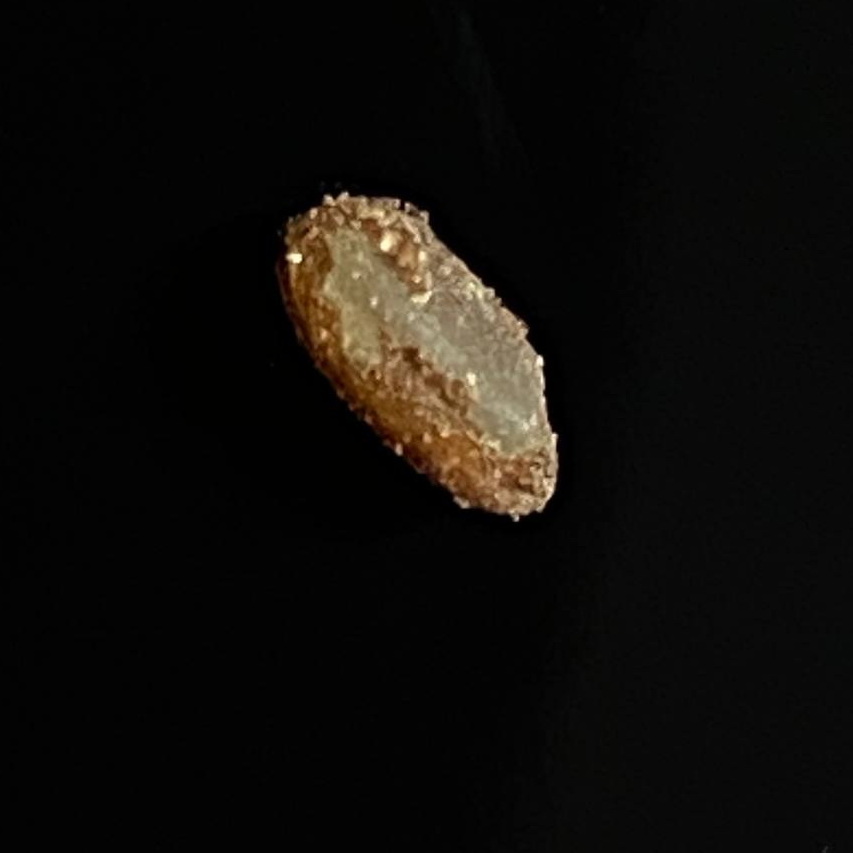
Rice variety: Lal_Aush